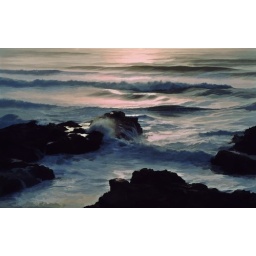
The rock beach at Yachats, Oregon. I often go here in the evening to meditate.